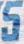
Number: 5